Gabriel Medina

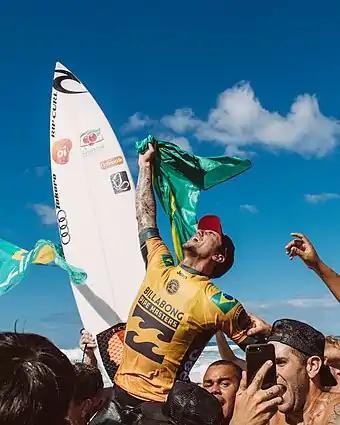
Gabriel Medina pictured after winning the 2018 Billabong Pipe Masters and 2018 WSL world title

In the 2018 season, Medina had better start than the previous 3 seasons and achieved victories at Tahiti, the wave pool in California, and Pipeline (including a 10-point ride in his quarterfinal heat), making him a two-time world champion and the most accomplished surfer from Brazil, by the age of 24. 2018 also was marked as a historic year for Brazilian surfing, as the country grabbed 9 event wins - Medina (3x), Ítalo Ferreira (3x), Filipe Toledo (2x) and William Cardoso - out of the 11 events on the 2018 Championship Tour calendar, in addition to Medina's second world title. CT surfer Jessé Mendes won the Vans Triple Crown of Surfing, becoming the second Brazilian surfer to accomplish the feat, beside Medina himself. Mateus Herdy became the WSL World Junior Champion in Taiwan, joining fellow Brazilians Medina, Adriano de Souza, Caio Ibelli, Lucas Silveira and Pablo Paulino (2x), and big wave surfers Rodrigo Koxa and Maya Gabeira winning each other the XXL Biggest Wave awards and setting new Guinness world records for largest waves surfed by a male and female surfer respectively.